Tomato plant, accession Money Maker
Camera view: bottom (45 deg); turntable rotation: 300 degrees
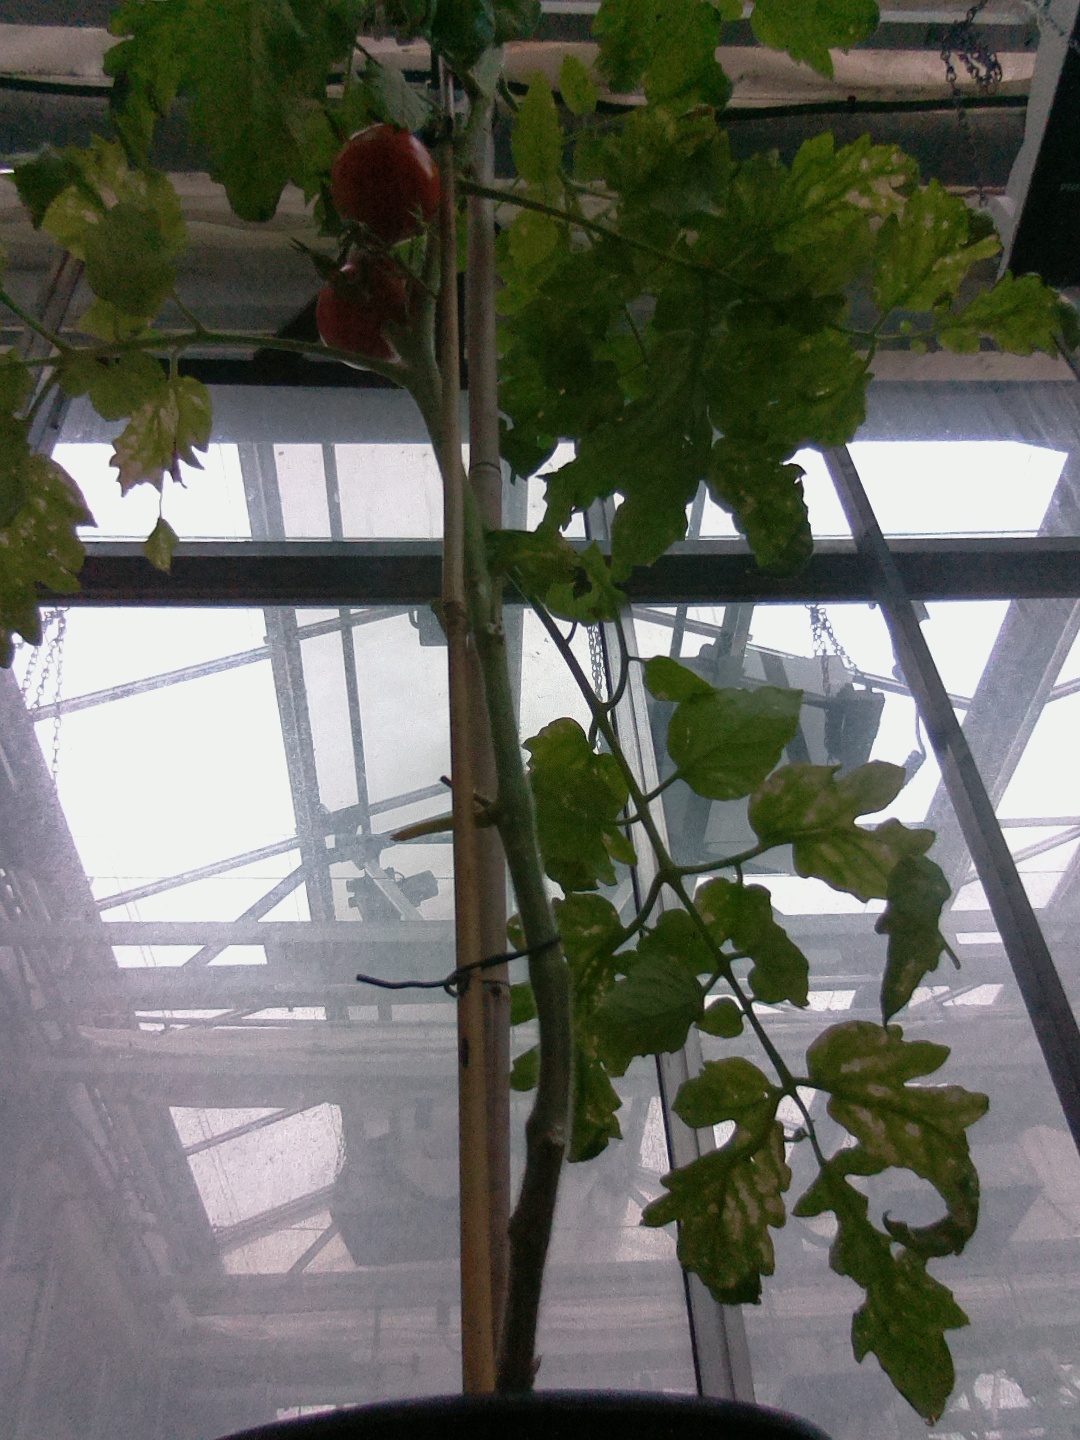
BBCH growth stage 85: 50%-60% of fruits show typical fully ripe color